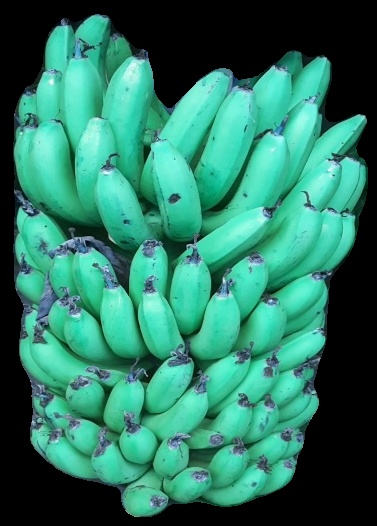
Variety: pachbale
Grade: grade1